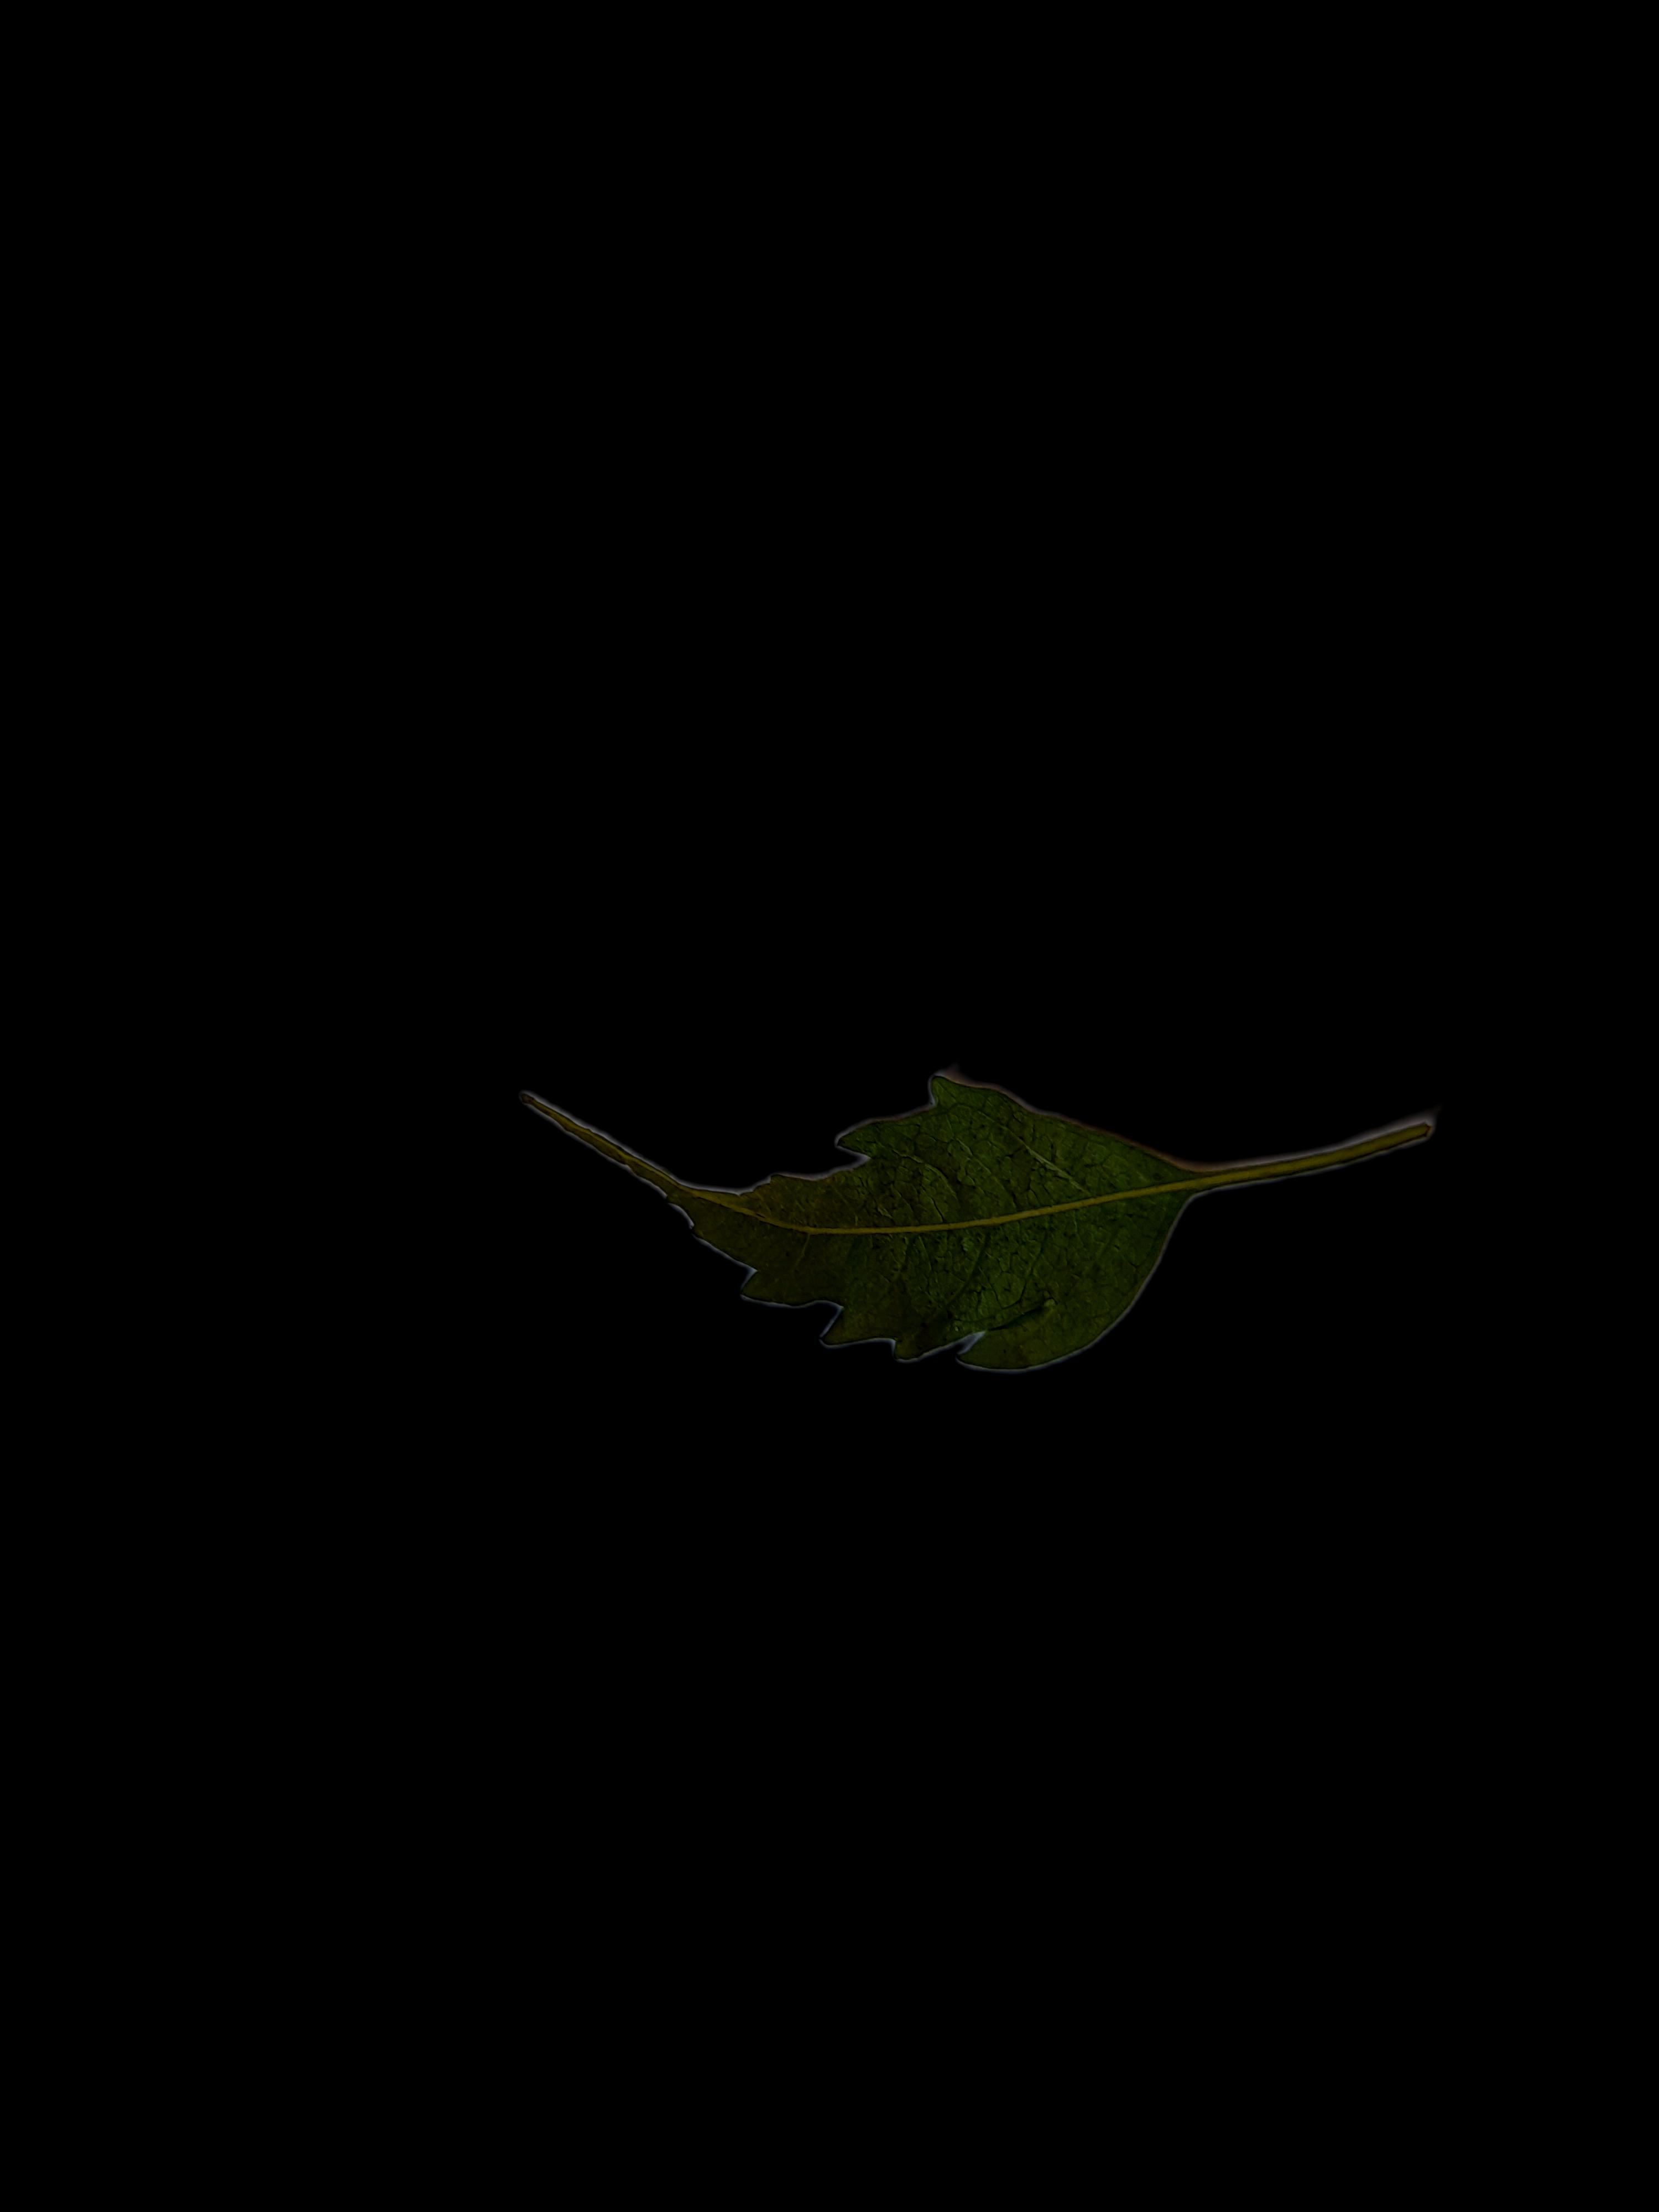
Plant: Neem